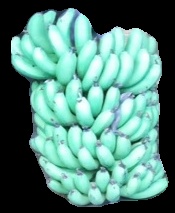
Variety: pachbale
Grade: grade1